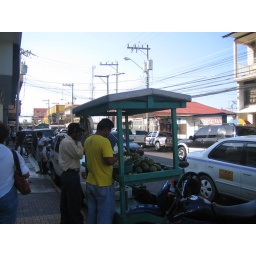
Fruit stand on the street near my office - La Ceiba